Opéra National de Lyon

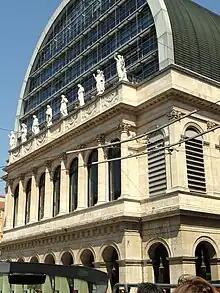
Opéra National de Lyon

The Opéra National de Lyon, marketed as Opéra de Lyon during the last decade, is an opera company in Lyon, based and performing mostly at the Opéra Nouvel, an 1831 theater that was modernized and architecturally transformed in 1993.